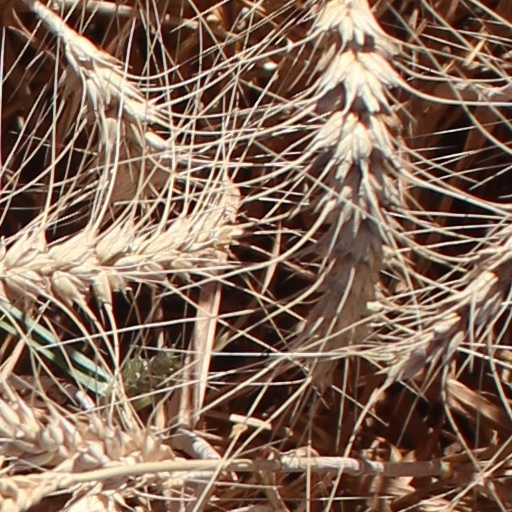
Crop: wheat